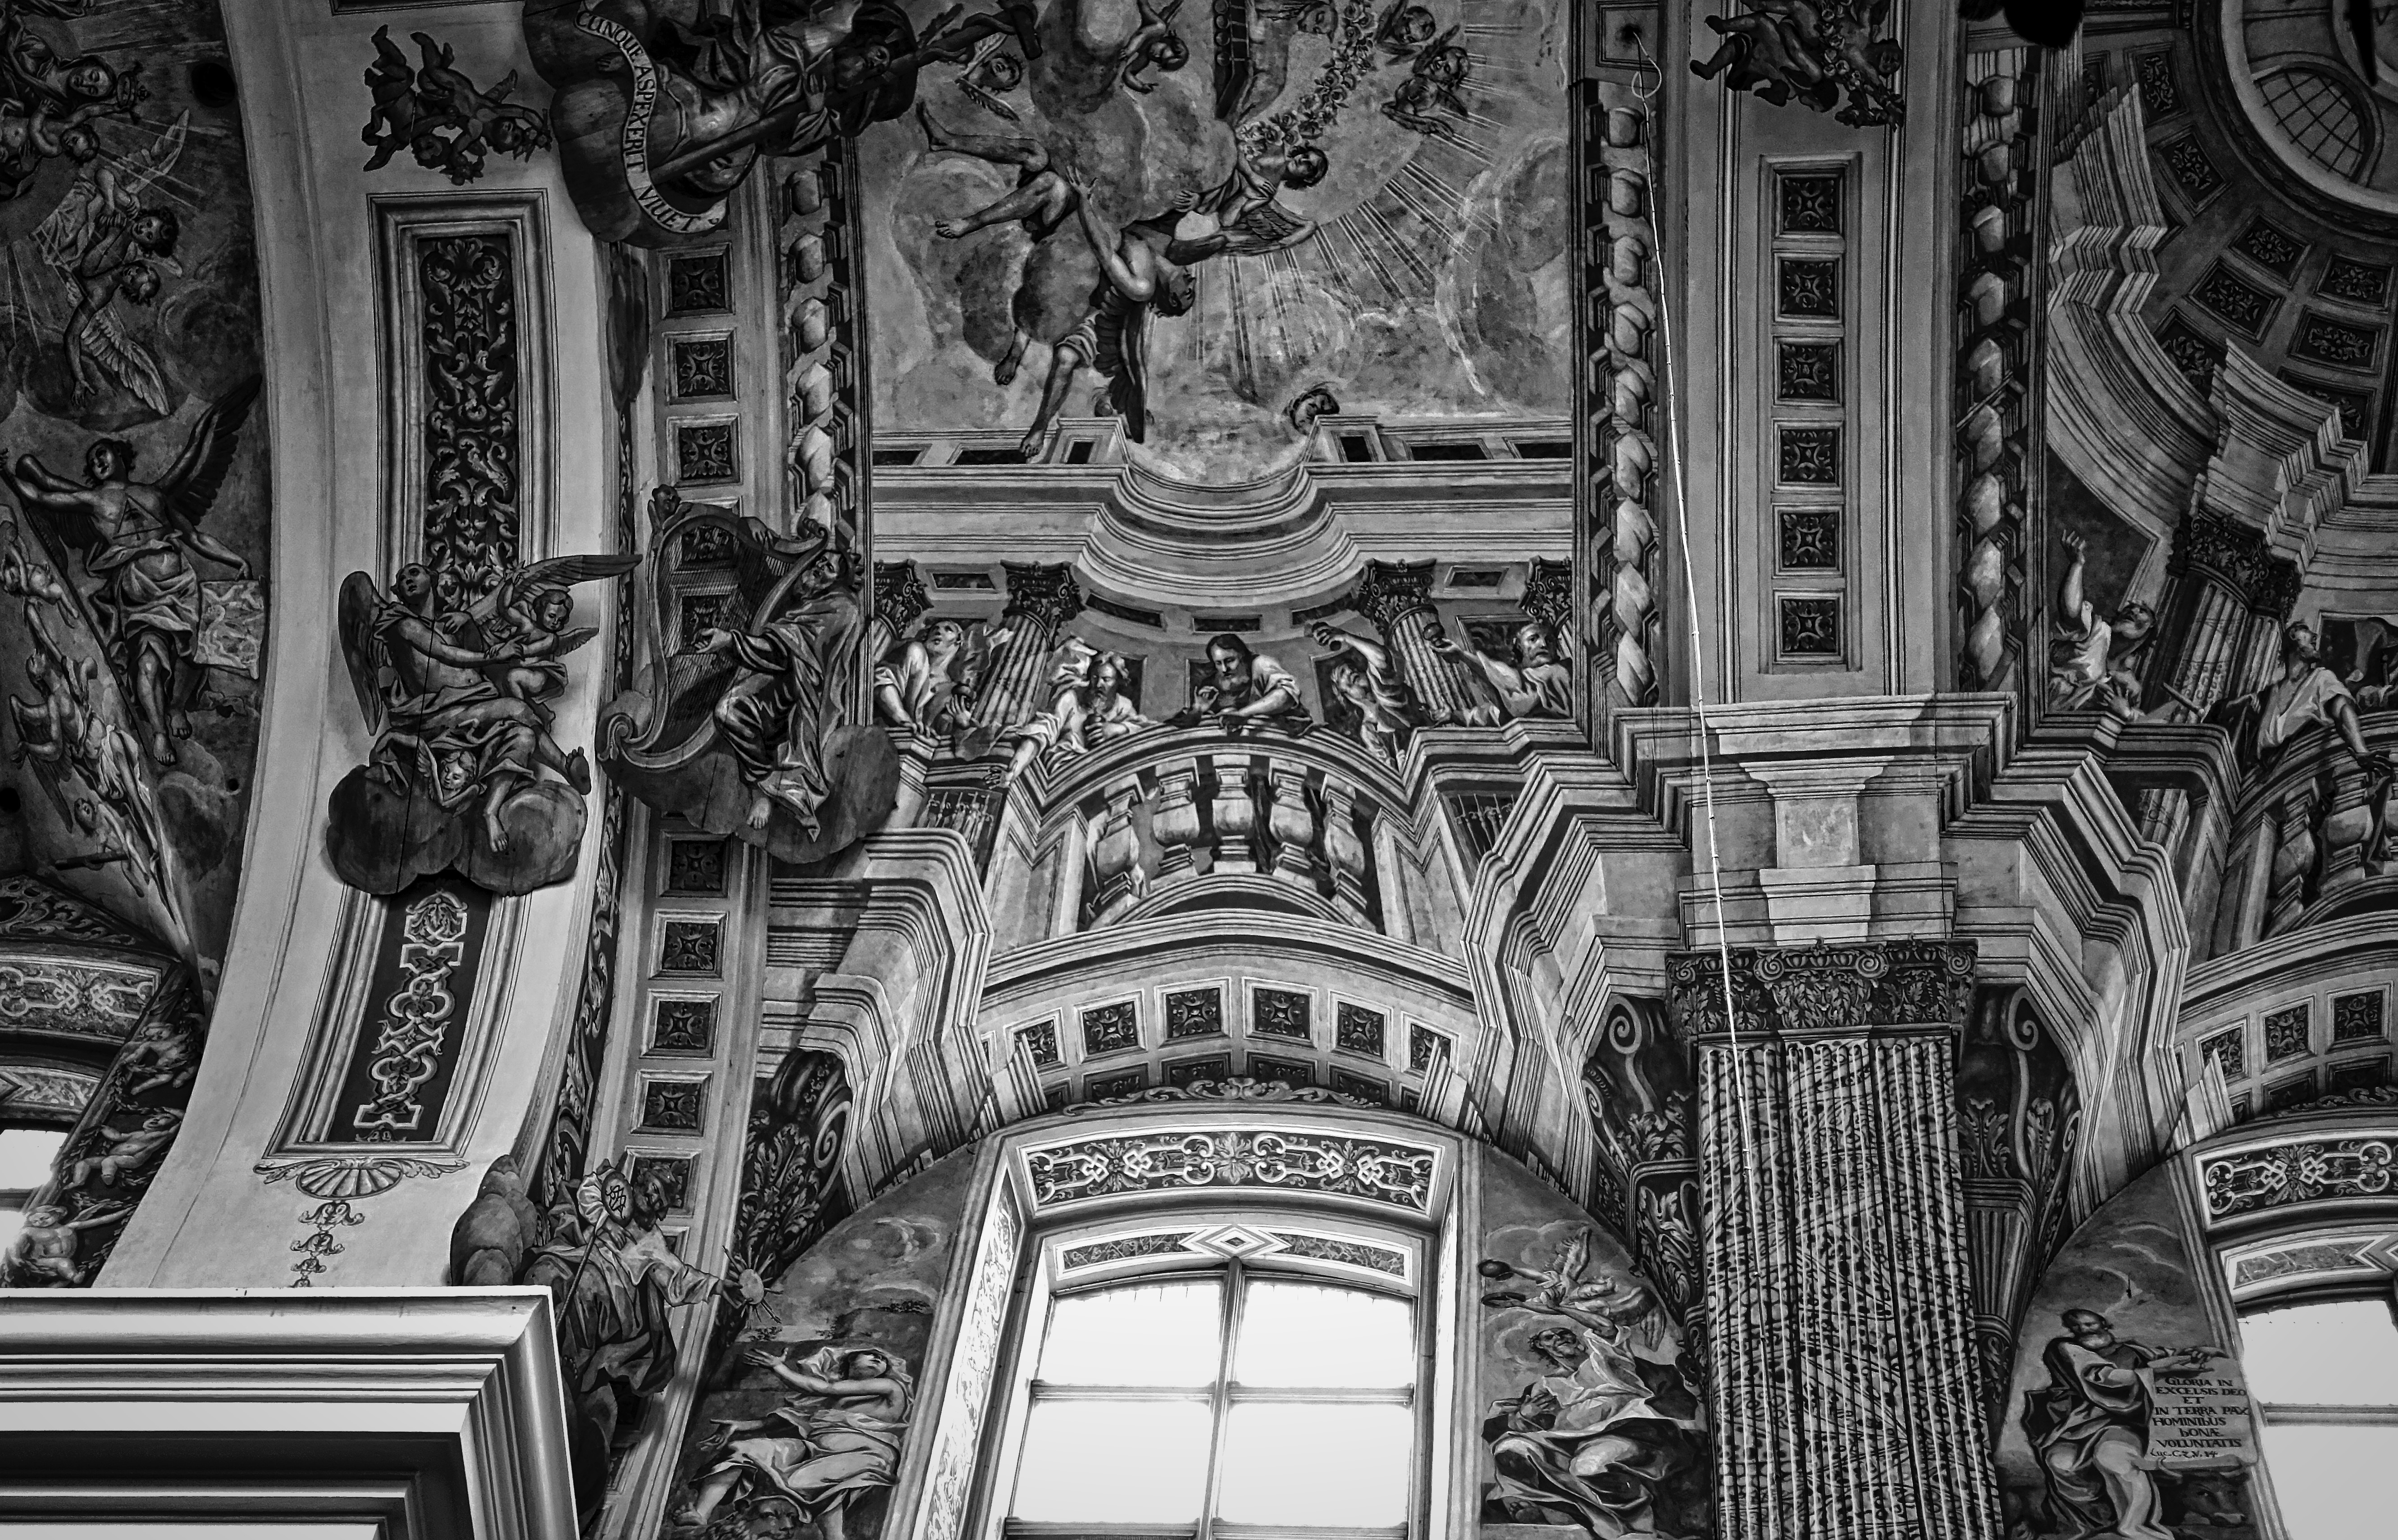
black and white, architecture, structure, interior, statue, arch, ceiling, column, church, cathedral, monochrome, place of worship, sculpture, religious, medieval, art, temple, ornate, symmetry, vault, carving, metropolis, gothic architecture, monochrome photography, ancient history